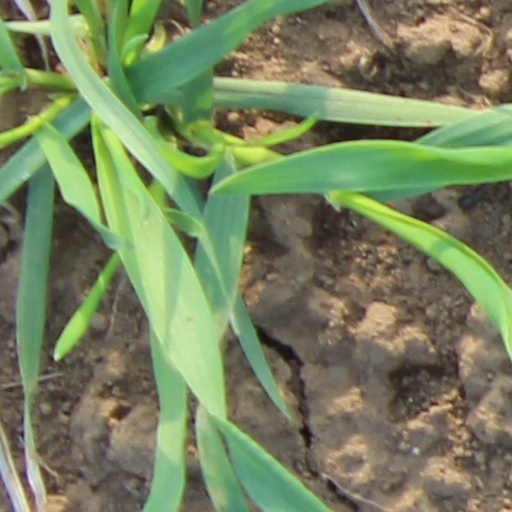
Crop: wheat